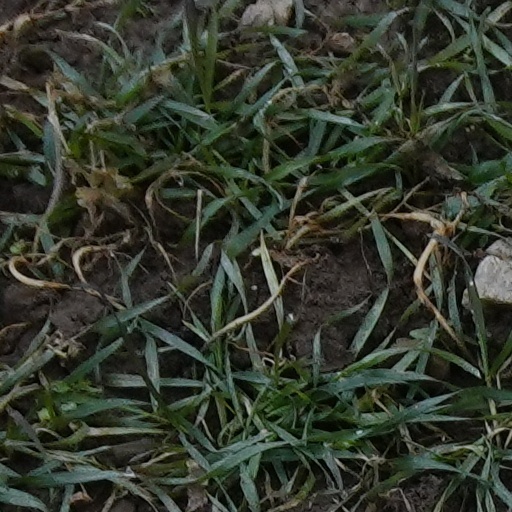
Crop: wheat